Wheeling and Lake Erie Railway (1916–1988)

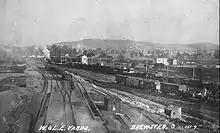
The railroad's Brewster, Ohio, yards in 1910.

The Wheeling & Lake Erie's story begins with two different systems; one carrying the same name and another as a narrow-gauge linking Cleveland with Zanesville.